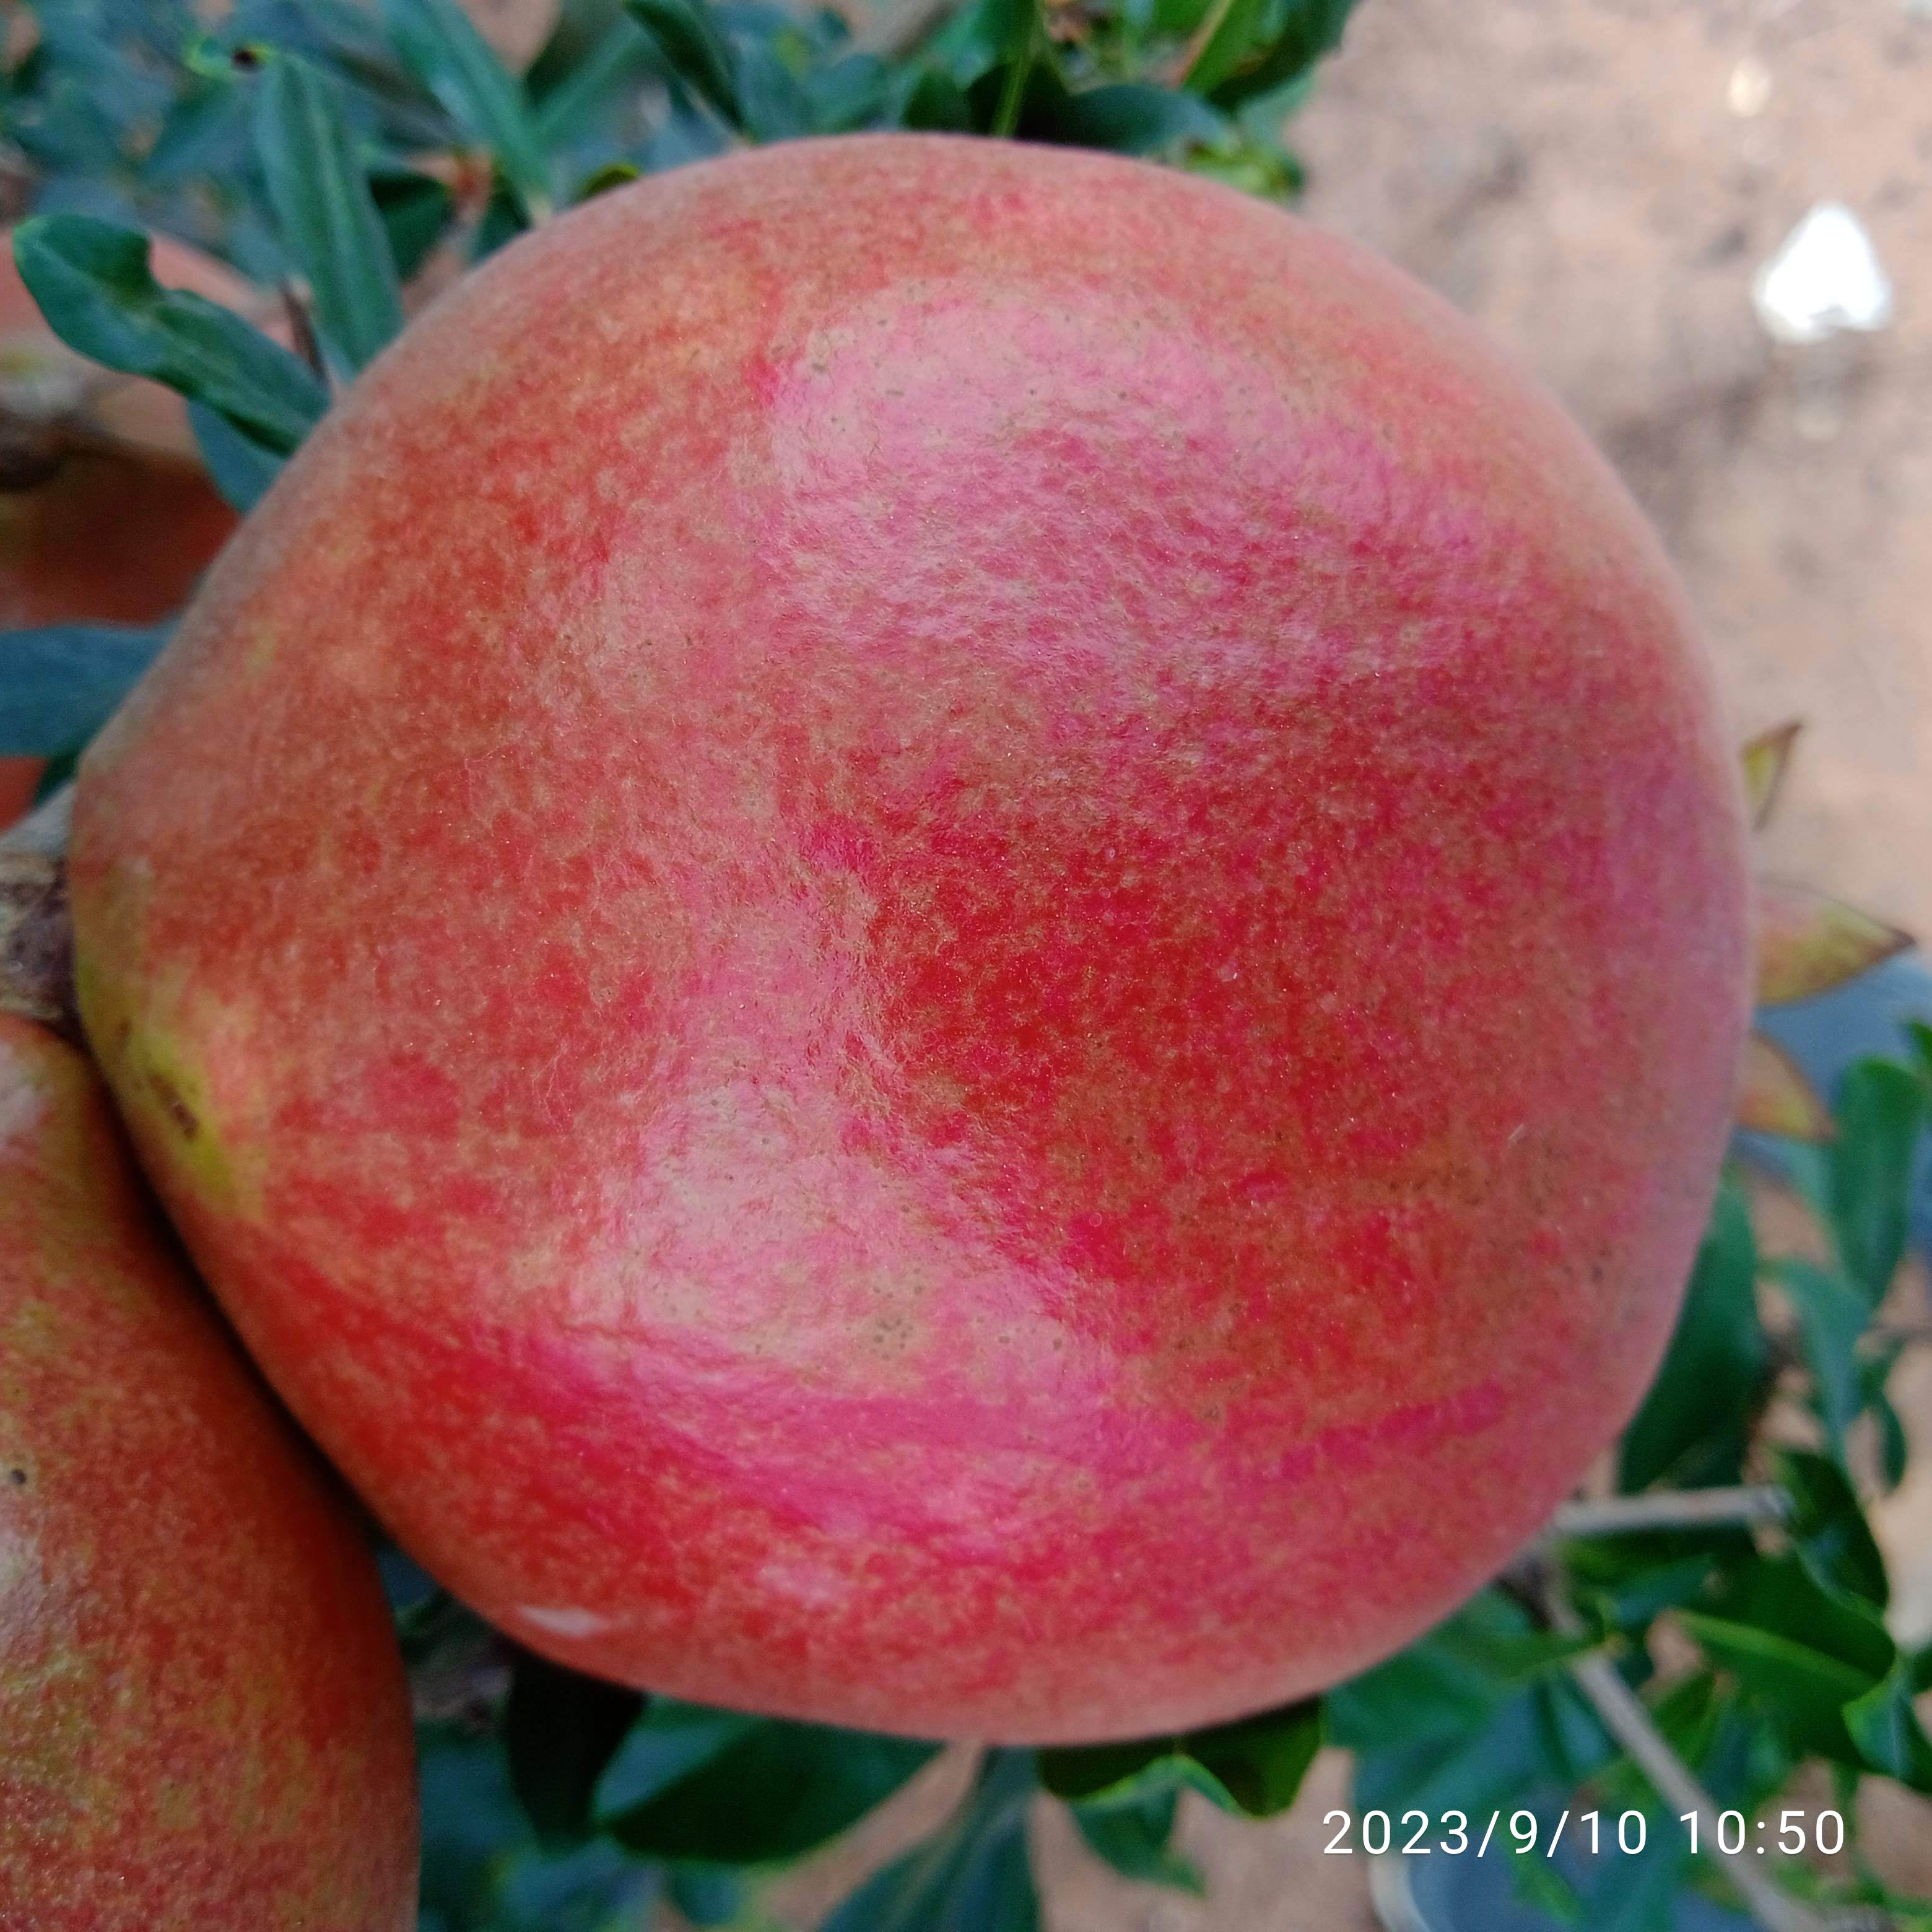
Label: Healthy